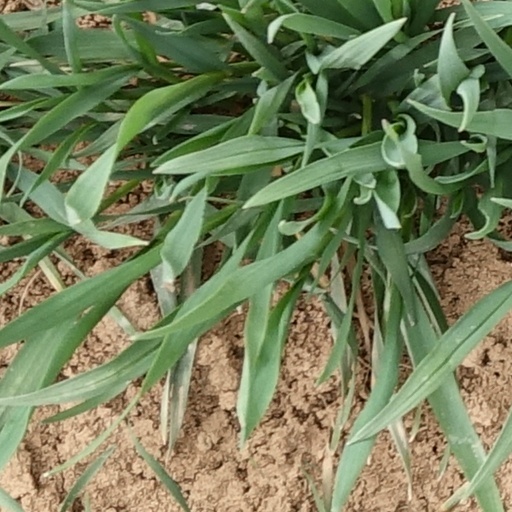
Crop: wheat